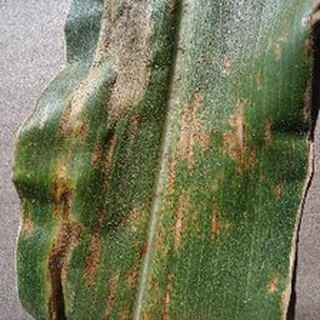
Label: corn_gray_leaf_spot